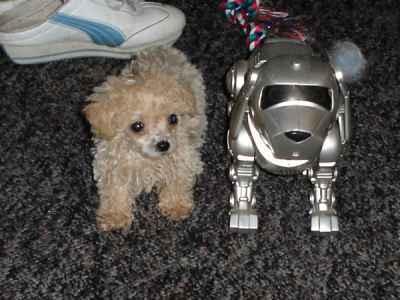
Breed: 2925-n000114-toy_poodle